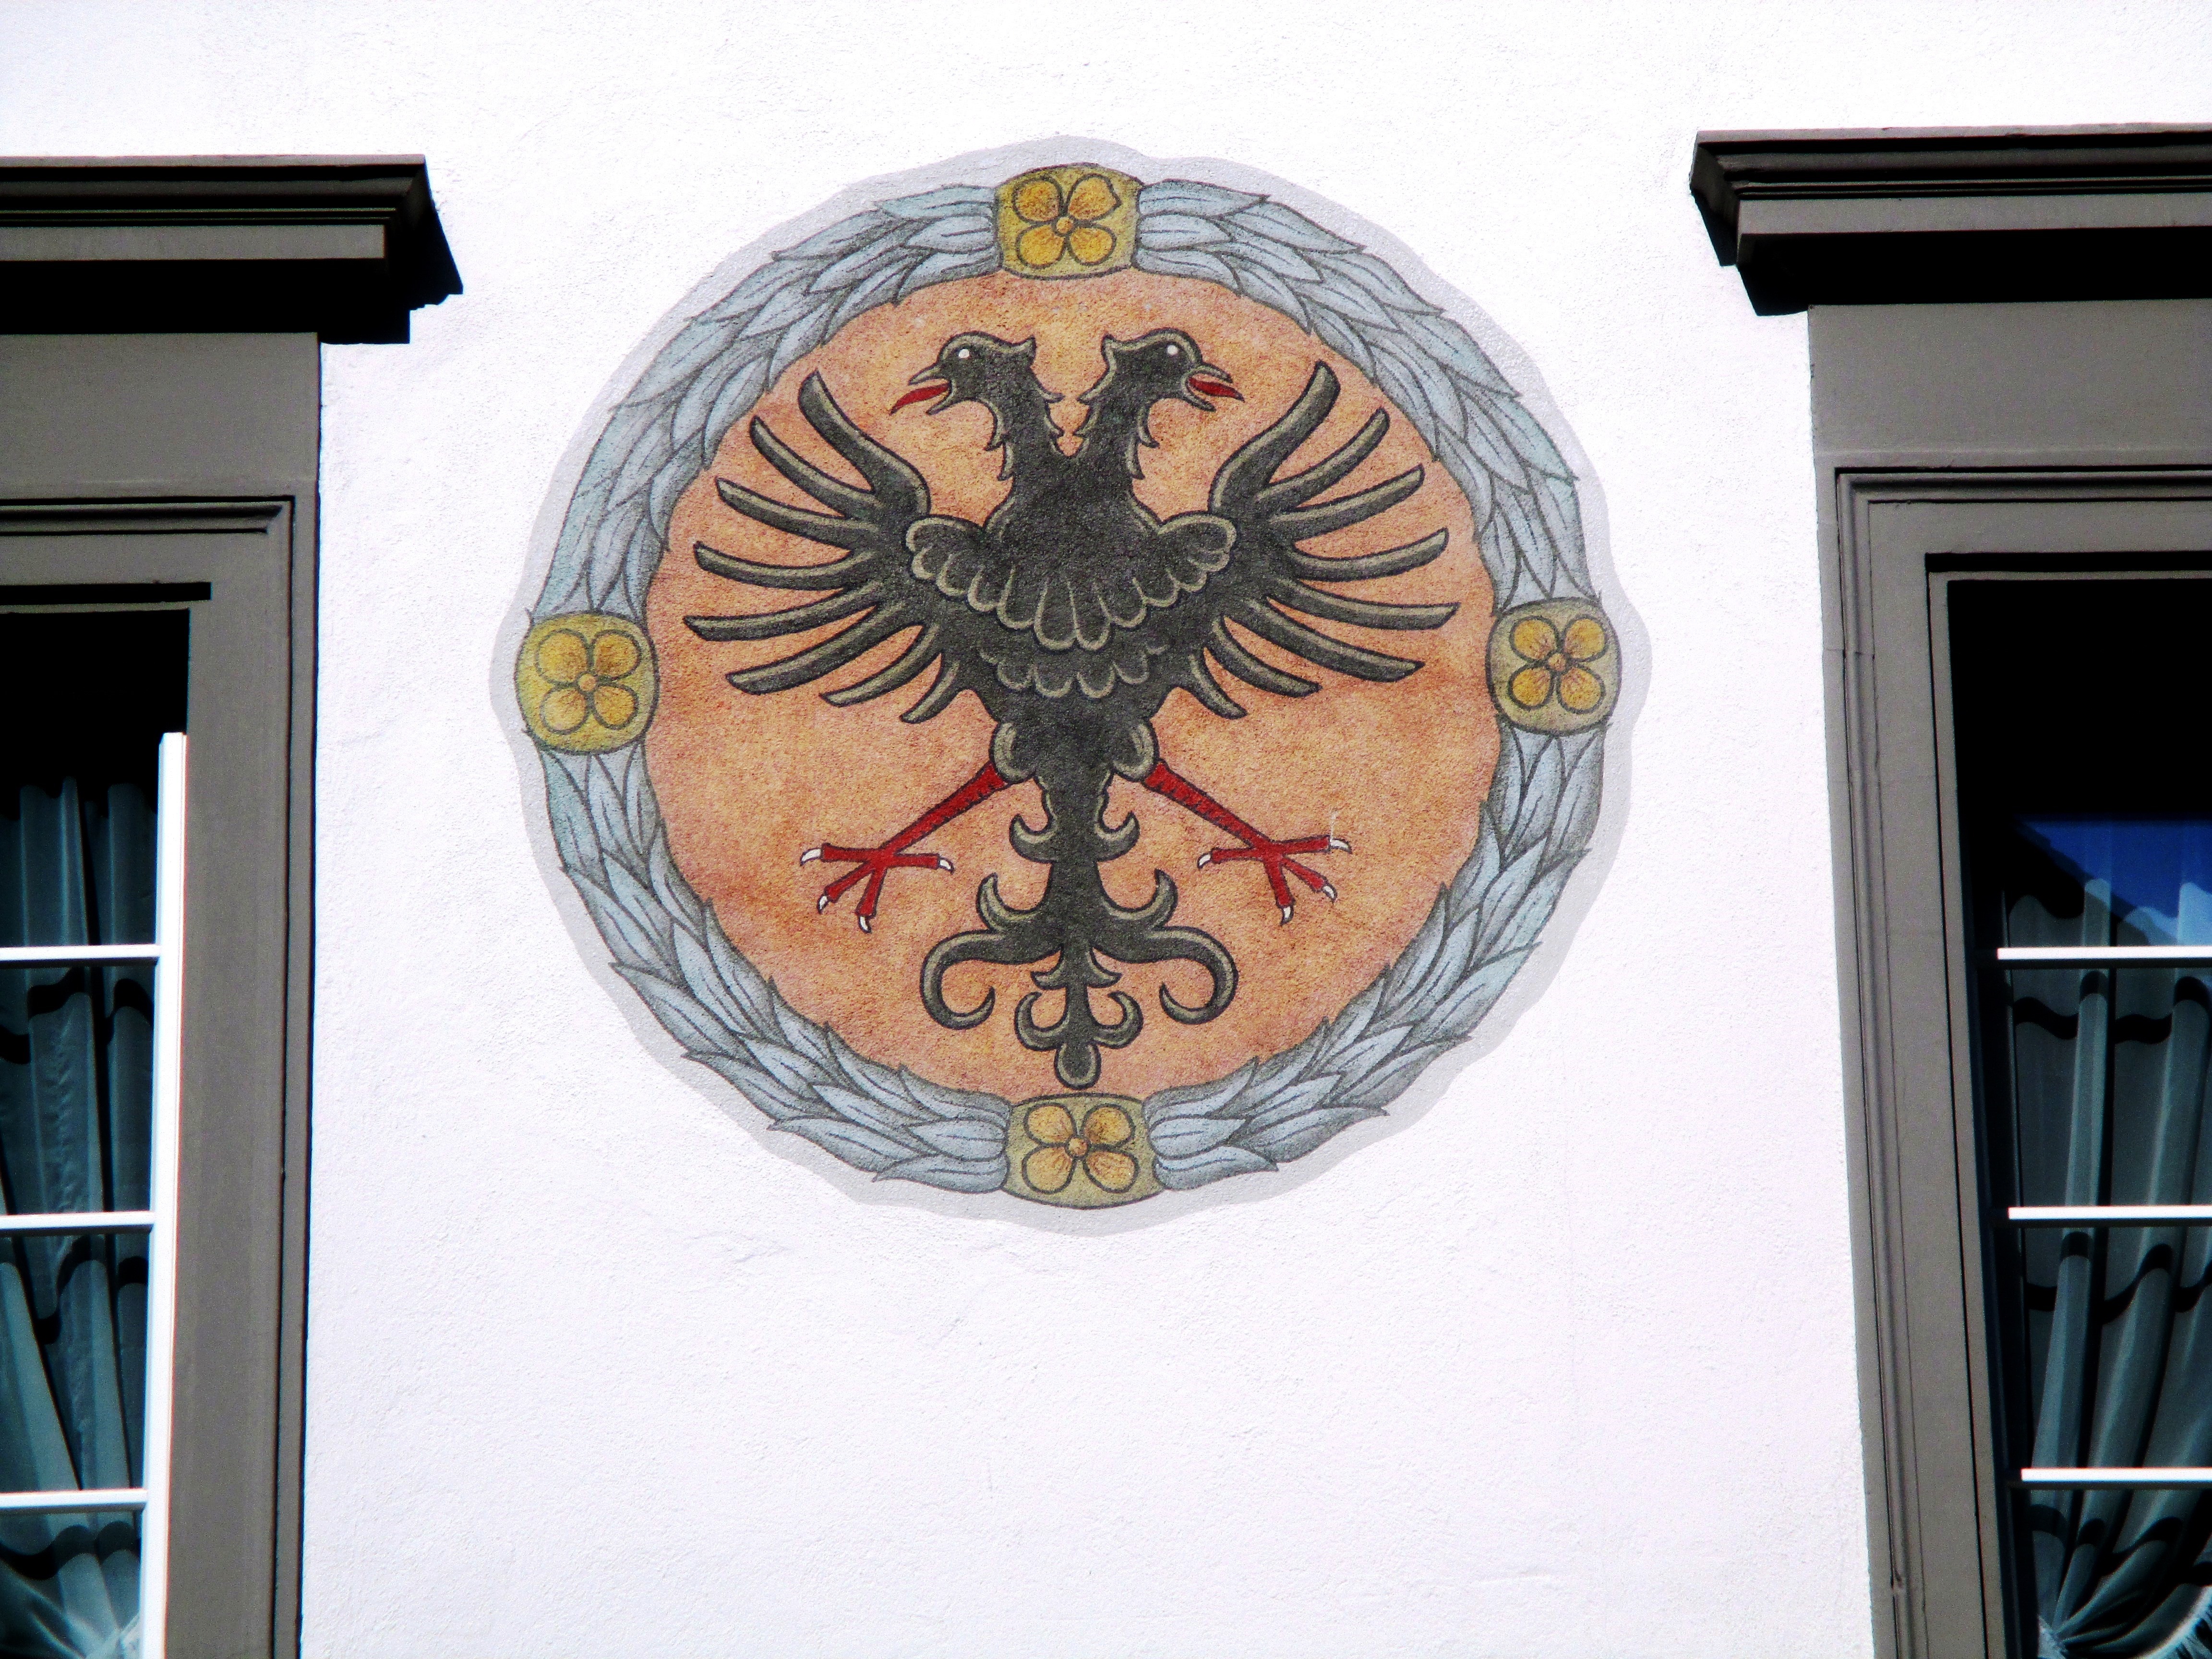
architecture, window, old town, art, mural, switzerland, adler, coat of arms, diessenhofen, thurgau